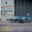
Label: airplane